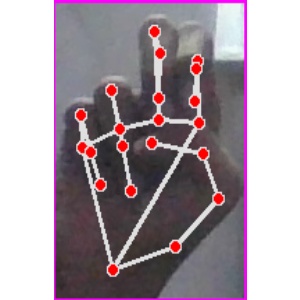
अक्षर: ह